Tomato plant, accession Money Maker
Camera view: tilt-top (135 deg); turntable rotation: 0 degrees
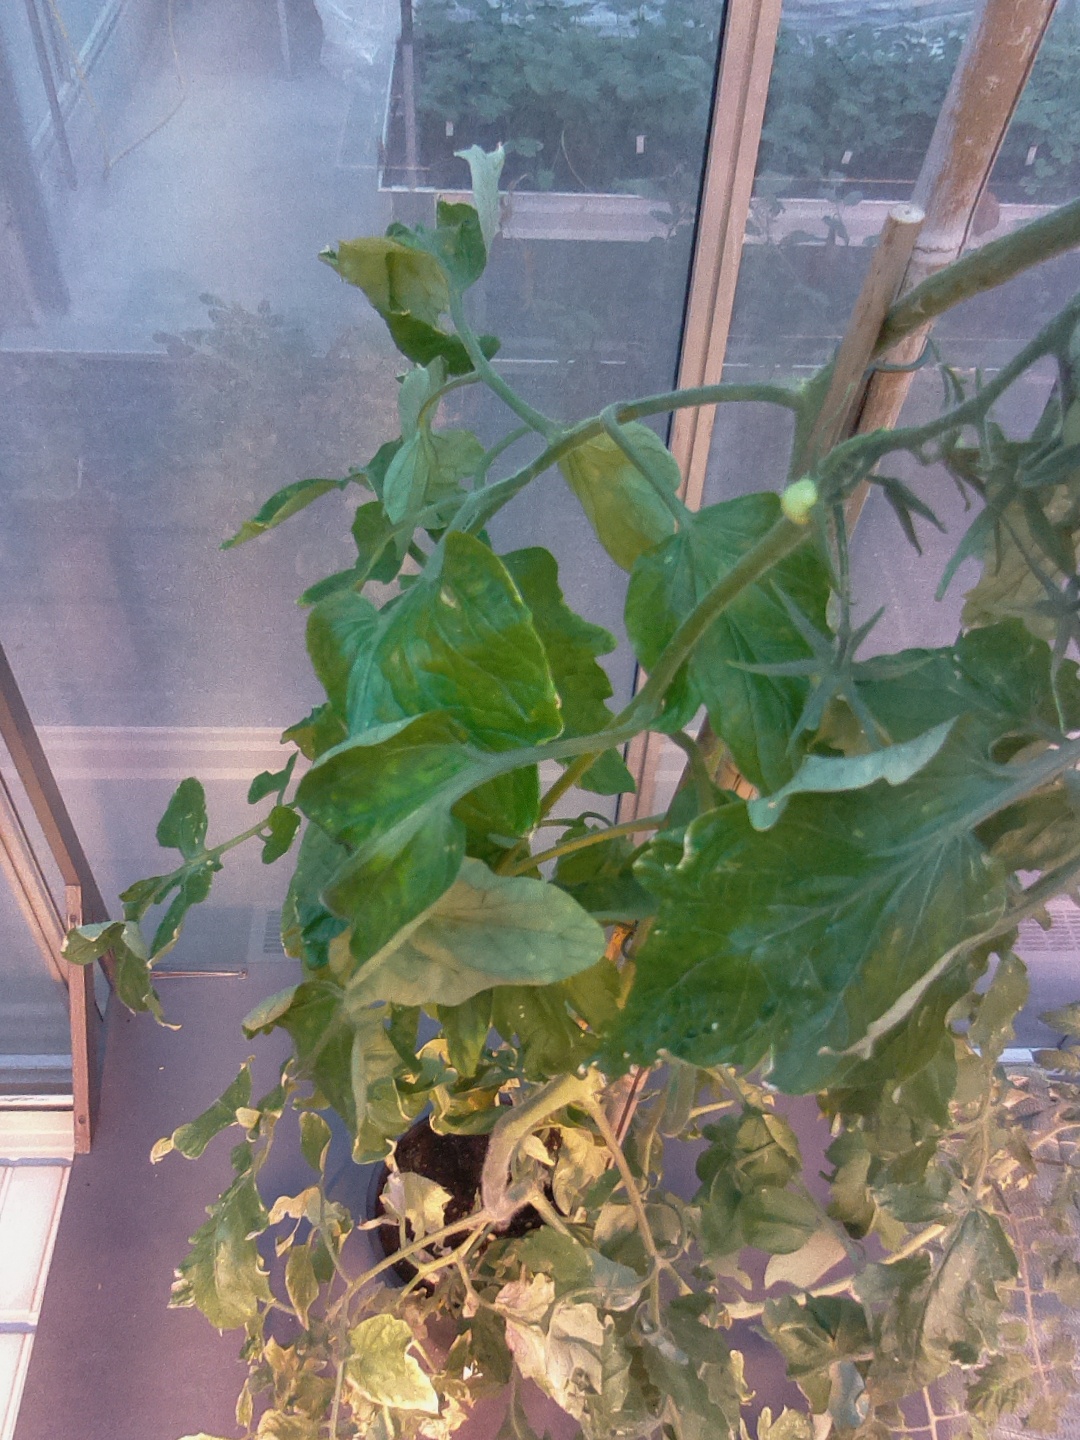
BBCH growth stage 75: 50%-60% of final fruit size